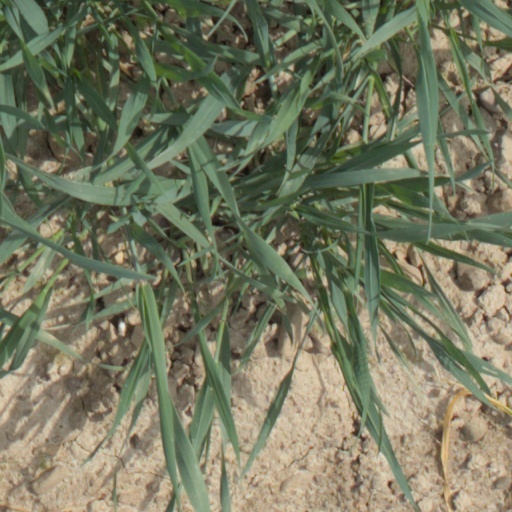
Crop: wheat